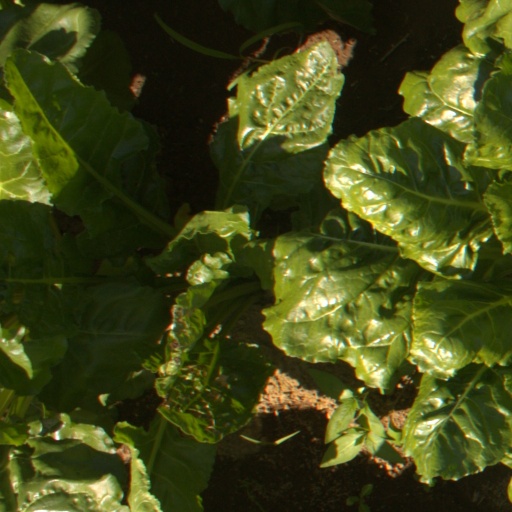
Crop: sugar beet